Jane Eyre (1963 TV series)

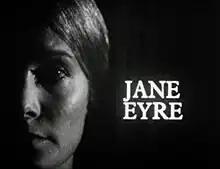
Opening title

Jane Eyre is a British television series which first aired on the BBC in 1963. It is an adaptation of the 1847 novel of the same title by Charlotte Brontë. Episodes 2 and 3 are missing, believed lost.